Oliver Sinclair

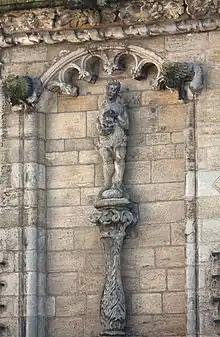
A statue of a young man in classical armour holding a cup at the palace of James V at Stirling Castle

Oliver Sinclair was the third son of George Sinclair, eldest son and heir-apparent of Oliver St Clair, 12th Baron of Roslin, and George's spouse, Agnes Crichton. In 1539, he was granted the additional lands barony of Allhammer, also known as Whitekirk.